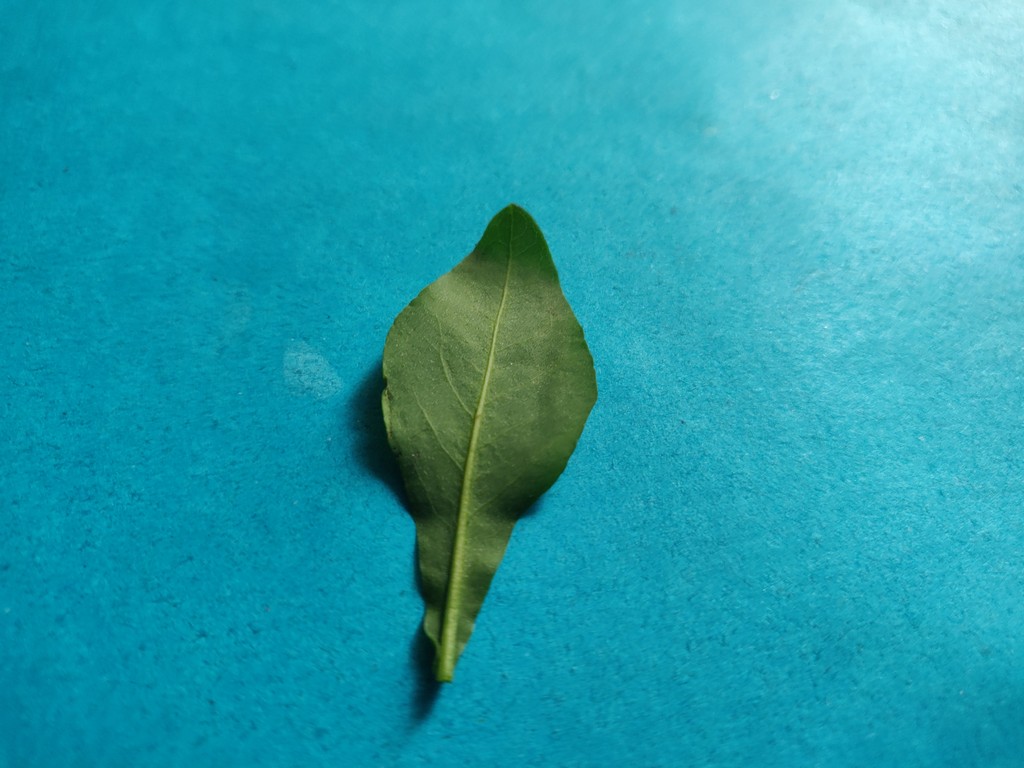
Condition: Healthy
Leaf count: single
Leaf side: back